Hakubo no Chronicle

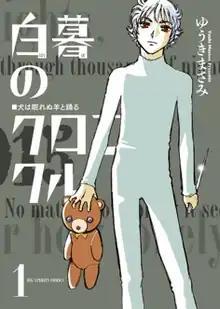
First volume cover

is a Japanese manga series written and illustrated by Masami Yuki. It was serialized in Shogakukan's manga magazine "Weekly Big Comic Spirits" from August 2013 to May 2017, with its chapters collected in 11 volumes.